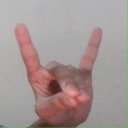
अक्षर: श